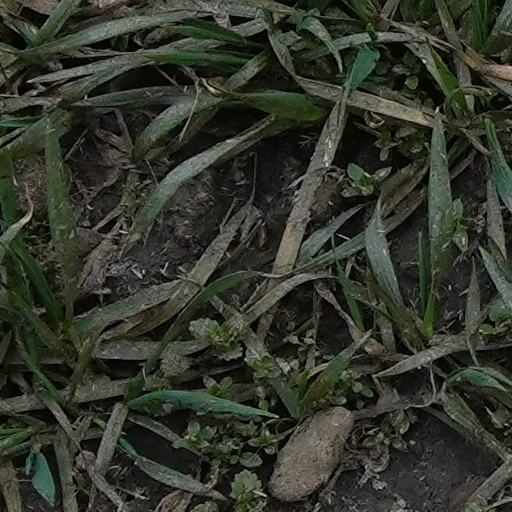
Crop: wheat